Bjørn Lødemel

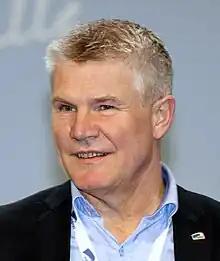
Bjørn Lødemel

Bjørn Lødemel (born 19 August 1958) is a Norwegian politician and a member of the Conservative Party of Norway (Høyre). He was elected to the Stortinget from Sogn og Fjordane in 2009. He had been mayor of Hornindal Municipality since 1995, and a member of the council since 1991. He has also been regional council leader, and is the leader of Sogn og Fjordane Conservative Party.